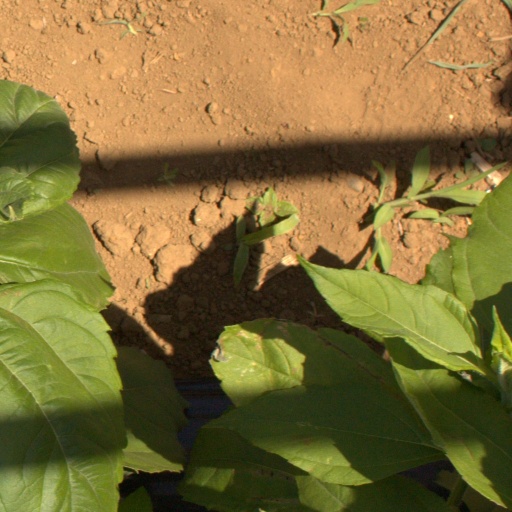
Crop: Jerusalem artichoke